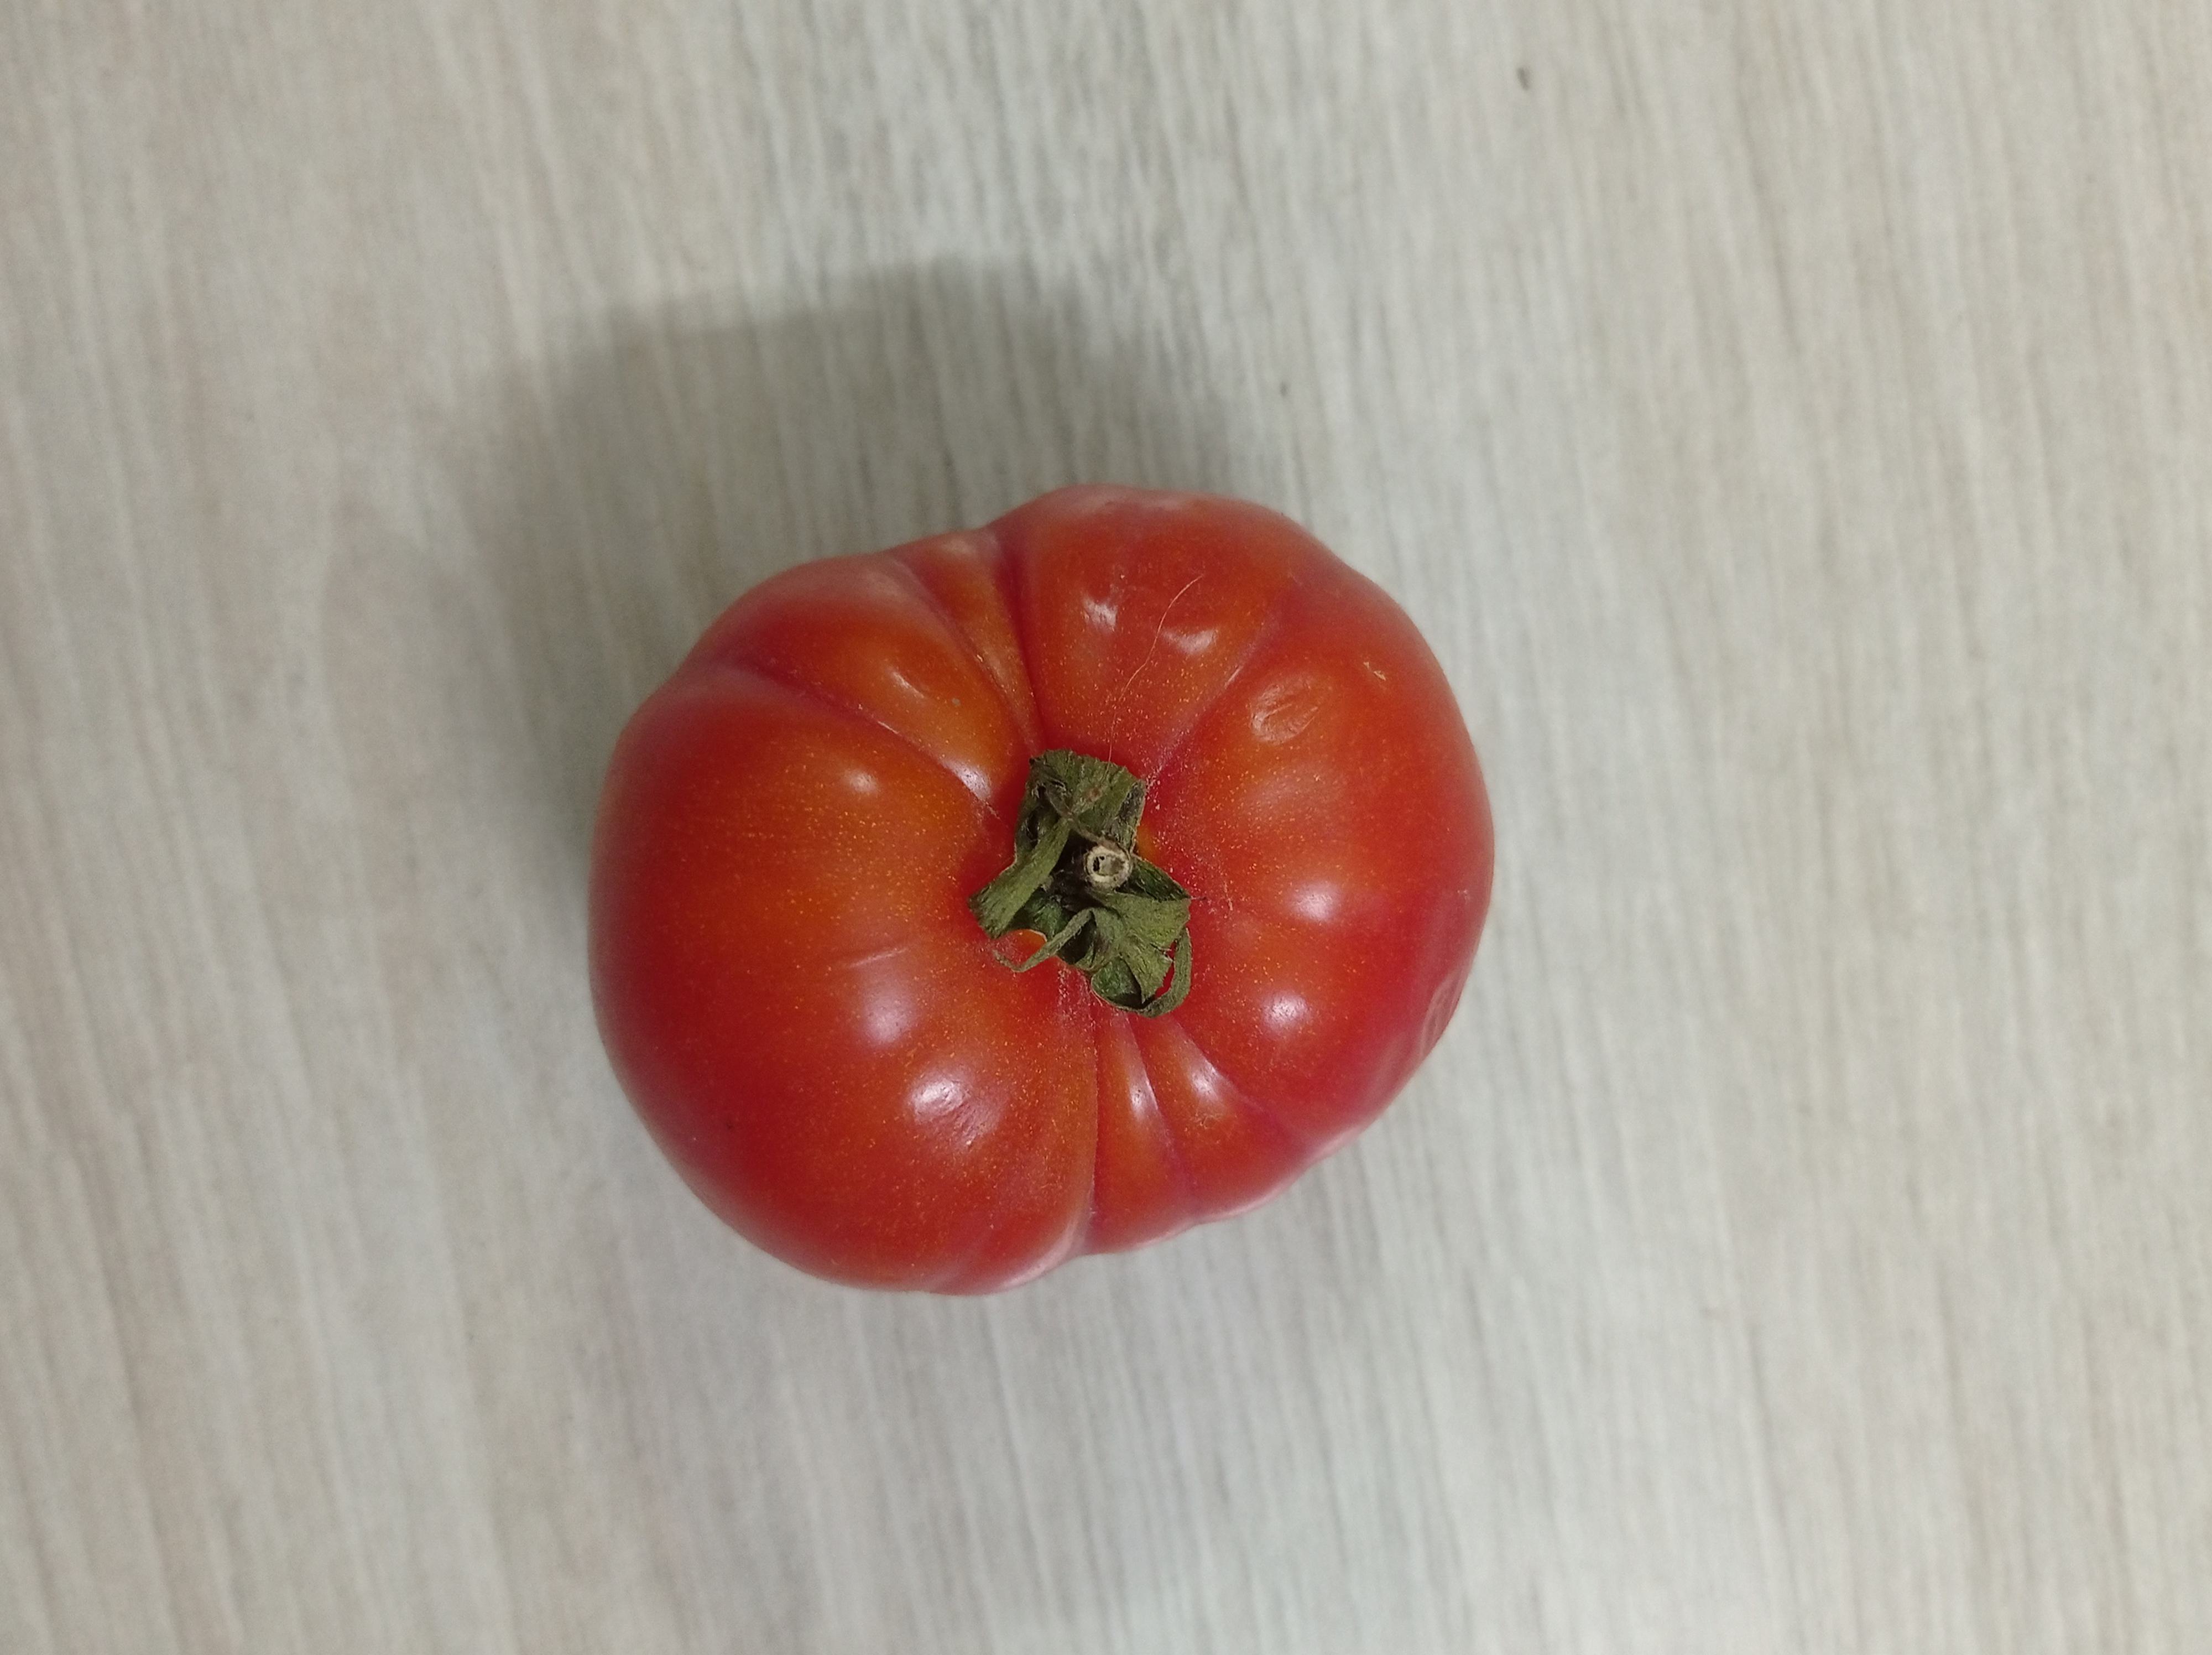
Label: Fresh